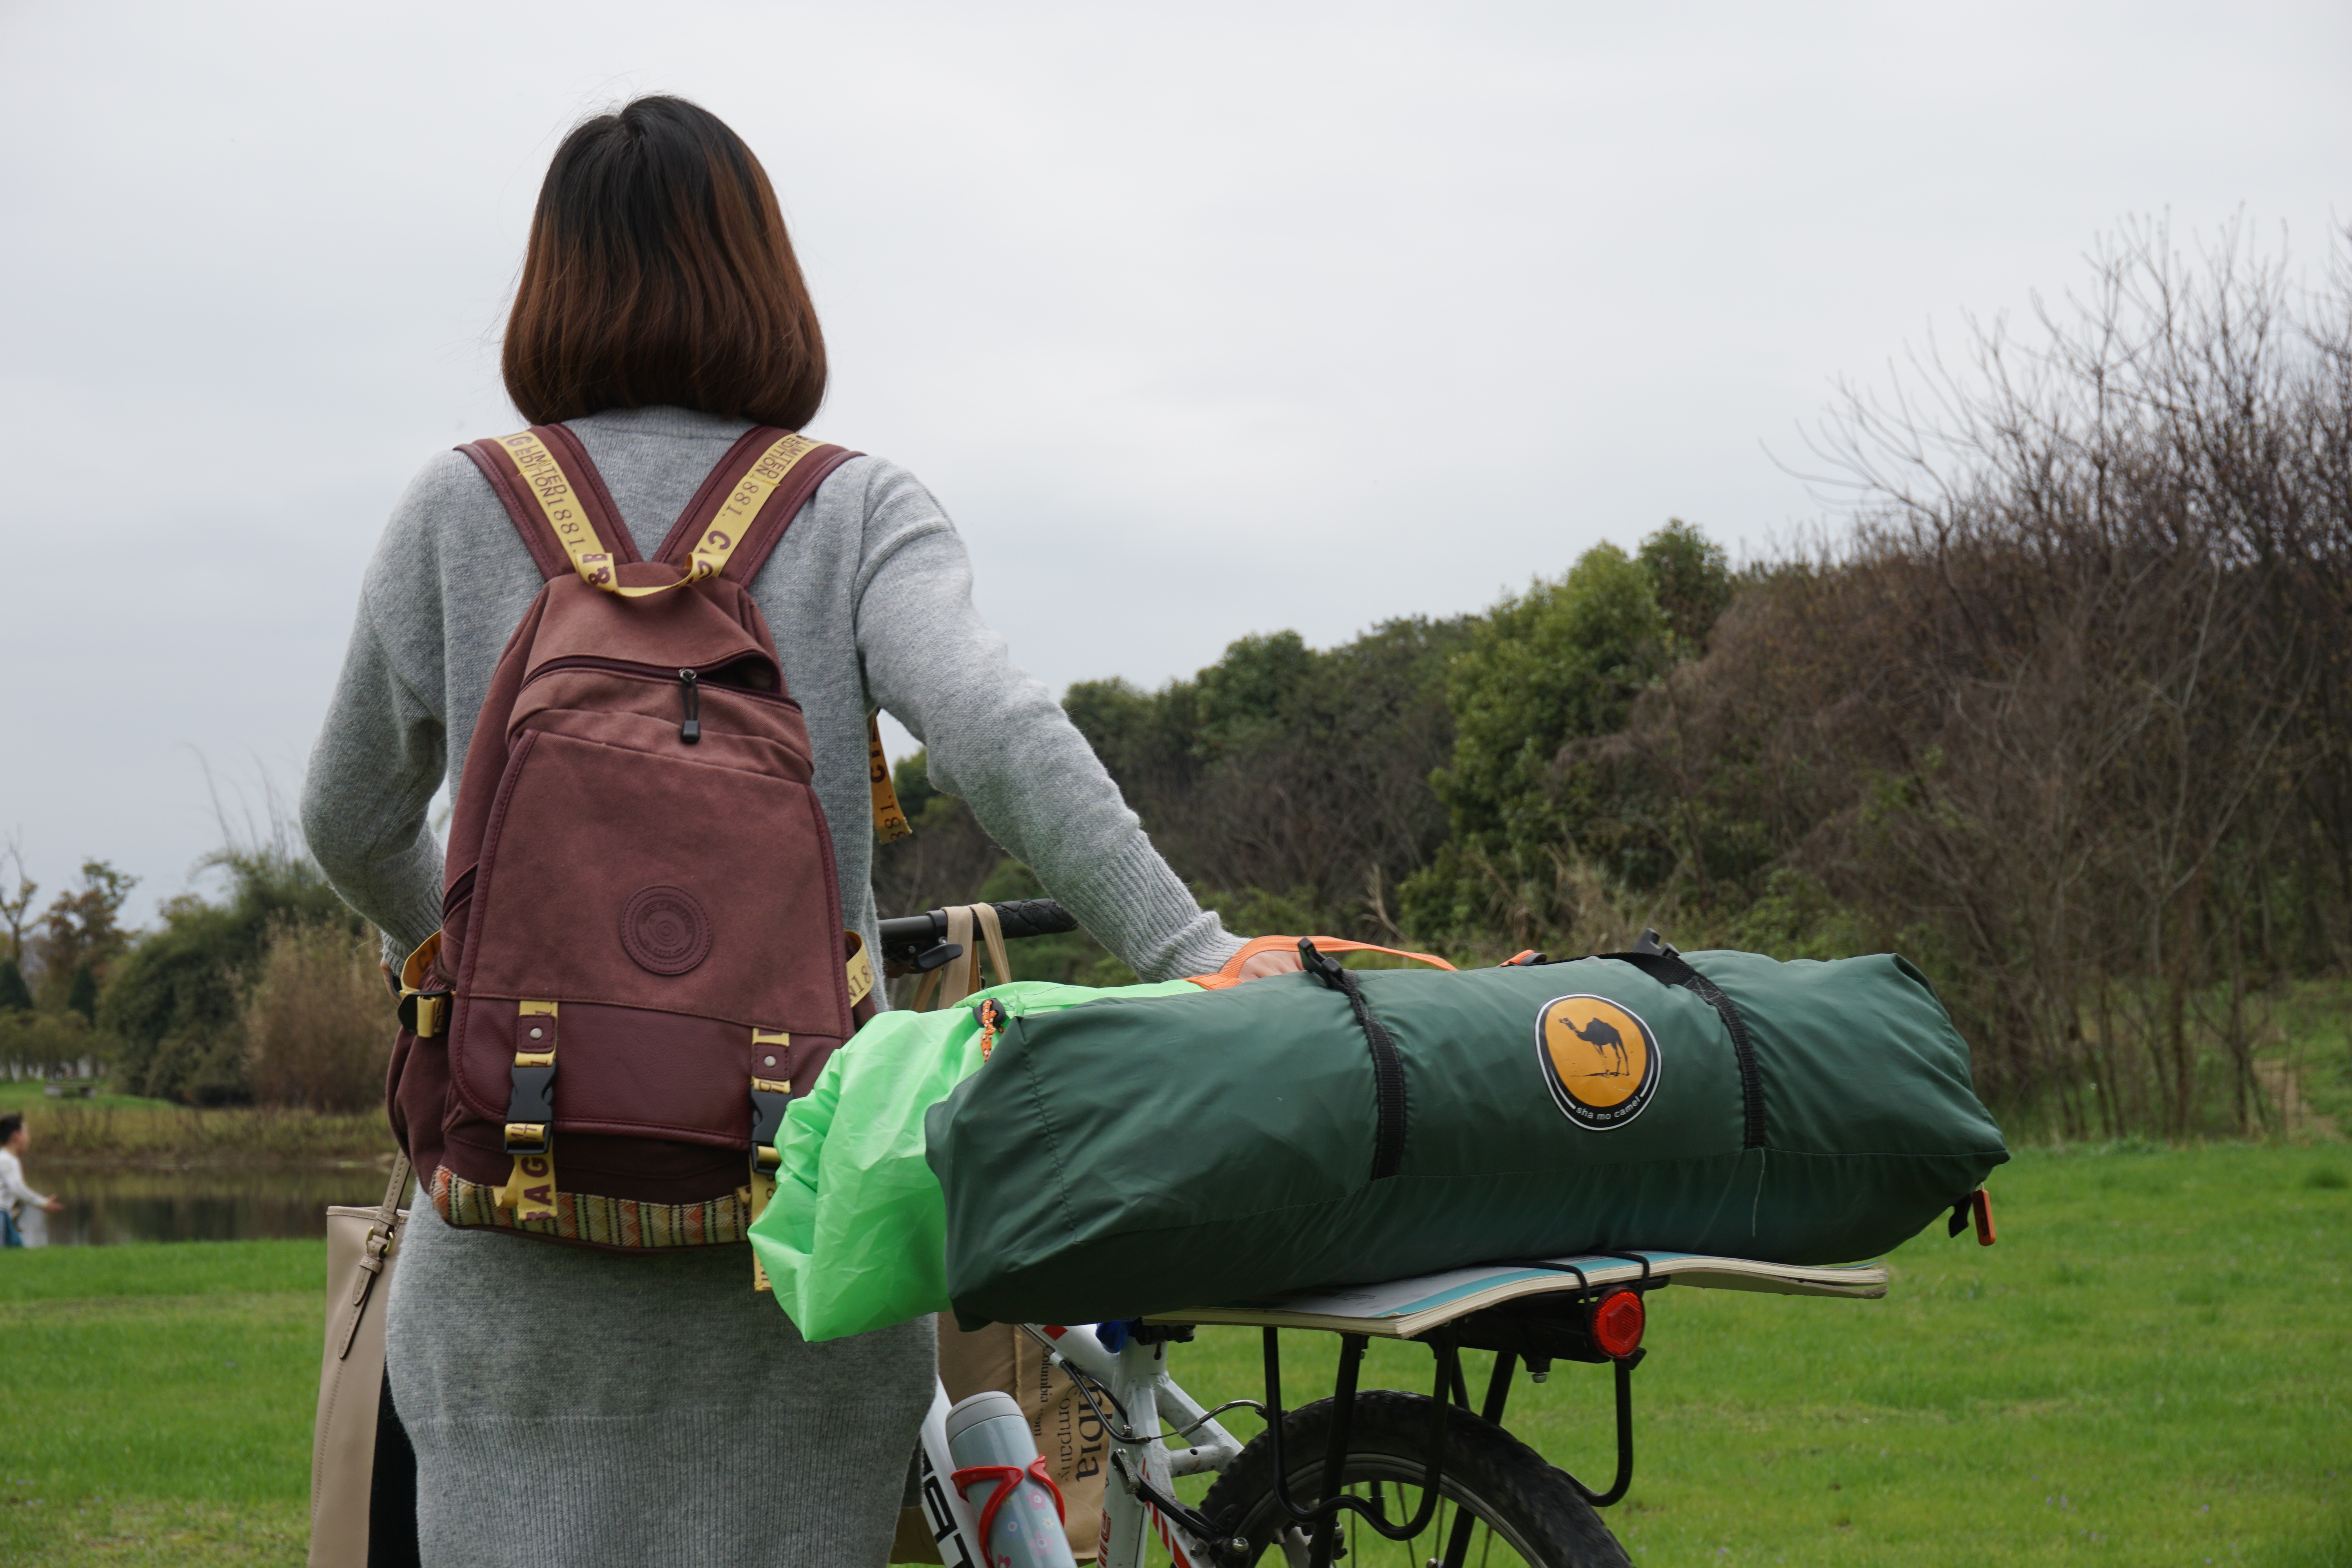
bicycle, vehicle, character, the scenery, baby carriage, the future, trip distance